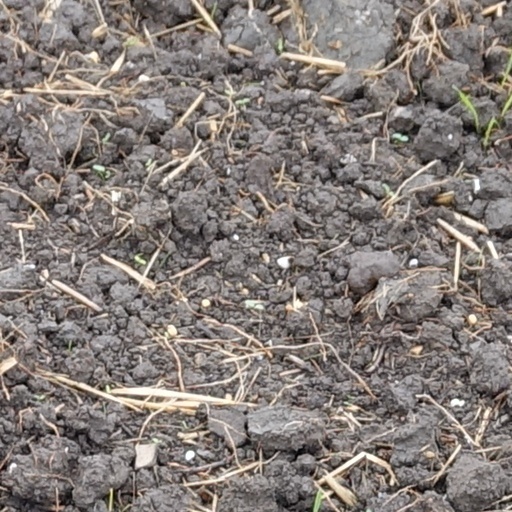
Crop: wheat